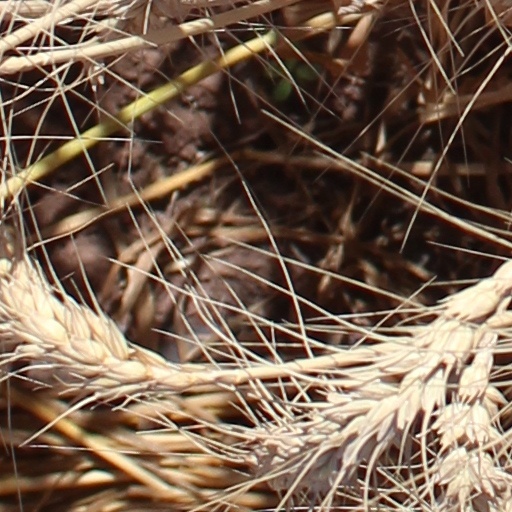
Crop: wheat